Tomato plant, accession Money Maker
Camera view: vertical (180 deg); turntable rotation: 120 degrees
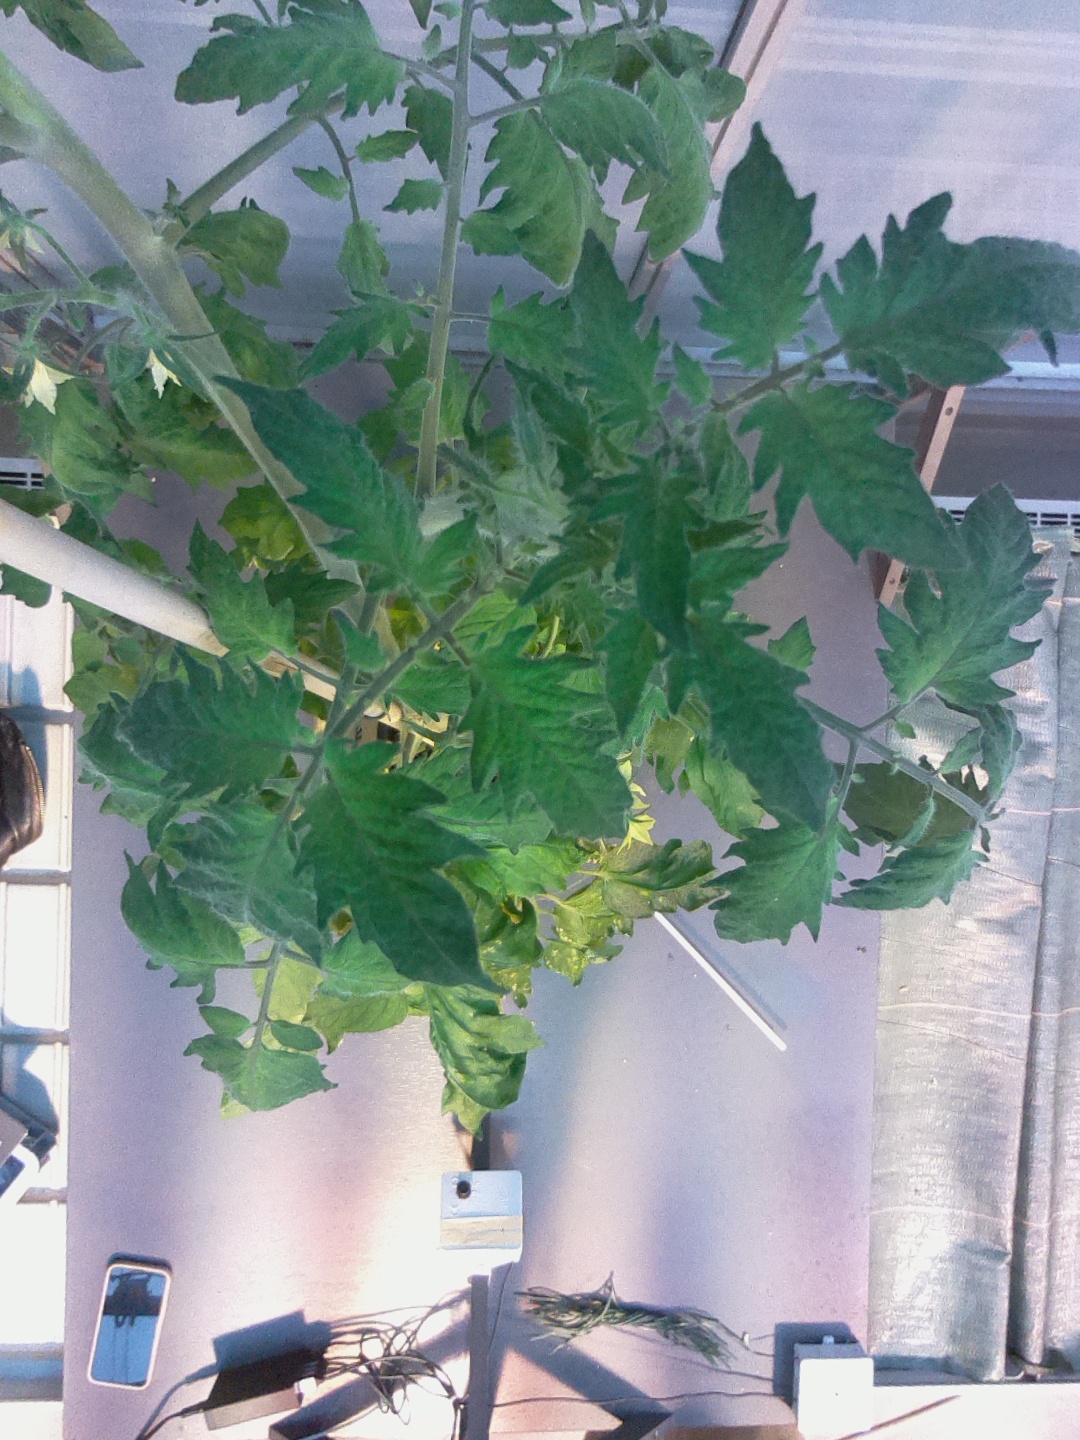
BBCH growth stage 70: Fruits at the main stem or branches visibles